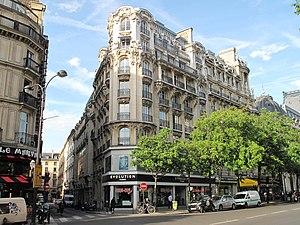
Immeuble de style Art Nouveau construit à la place du Café Anglais (1802-1913) à un angle du boulevard des Italiens et de la rue Marivaux, Paris 2e arr.)
Maurice Tillieux, né le 7 août 1921 à Huy et mort le 2 février 1978 en France, est un dessinateur et scénariste belge francophone de bandes dessinées, principalement connu pour être l'auteur et le créateur des séries Gil Jourdan, Félix, César et comme créateur et scénariste des séries Marc Lebut et son voisin et Jess Long.
Le boulevard des Italiens est une voie située à la lisière des 2ᵉ et 9ᵉ arrondissements de Paris.
Gil Jourdan est une série de bande dessinée franco-belge policière créée par Maurice Tillieux le 20 septembre 1956 dans le nᵒ 962 du journal Spirou. La série est une reprise de Félix, autre série que Tillieux a dû abandonner en changeant d'éditeur ; ainsi, certaines histoires de Félix ont été adaptées ou redessinées pour en faire des histoires de Gil Jourdan. Pour les dessins, Tillieux est aidé par Jean-Marie Brouyère et Bob de Groot pour les albums nᵒ 11 et nᵒ 12. À partir de l'album nᵒ 13, le dessin est repris par Gos, Tillieux en assurant toujours le scénario.
Le Café Anglais est un ancien restaurant parisien, qui était situé à un angle du boulevard des Italiens, et de la rue de Marivaux.